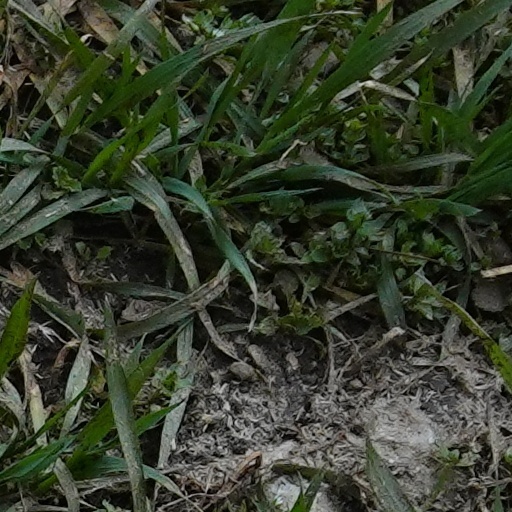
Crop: wheat